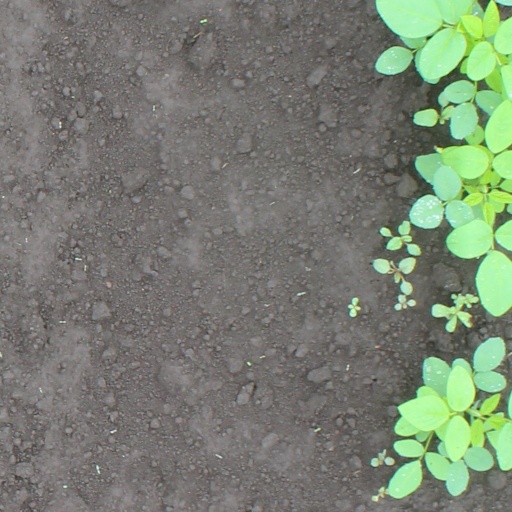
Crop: soybean